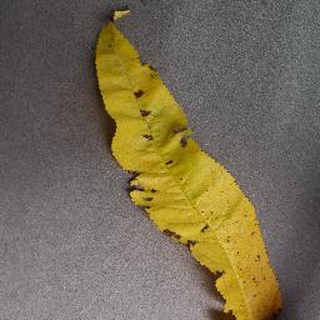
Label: peach_bacterial_spot